Ostrava

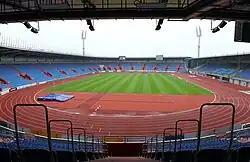
Vítkovice stadium

Masaryk Square is located in Ostrava's historical centre and has a plague column with a figure of the Virgin Mary (1702) and a Baroque statue of Saint Florian, the patron saint of firefighters. There is a series of commemorative paving stones that starts outside the Laso shopping mall, as well as the Schönhof building, known as "the house with seven doors", and the Reisz building designed by the Viennese architect Wunibald Deininger.